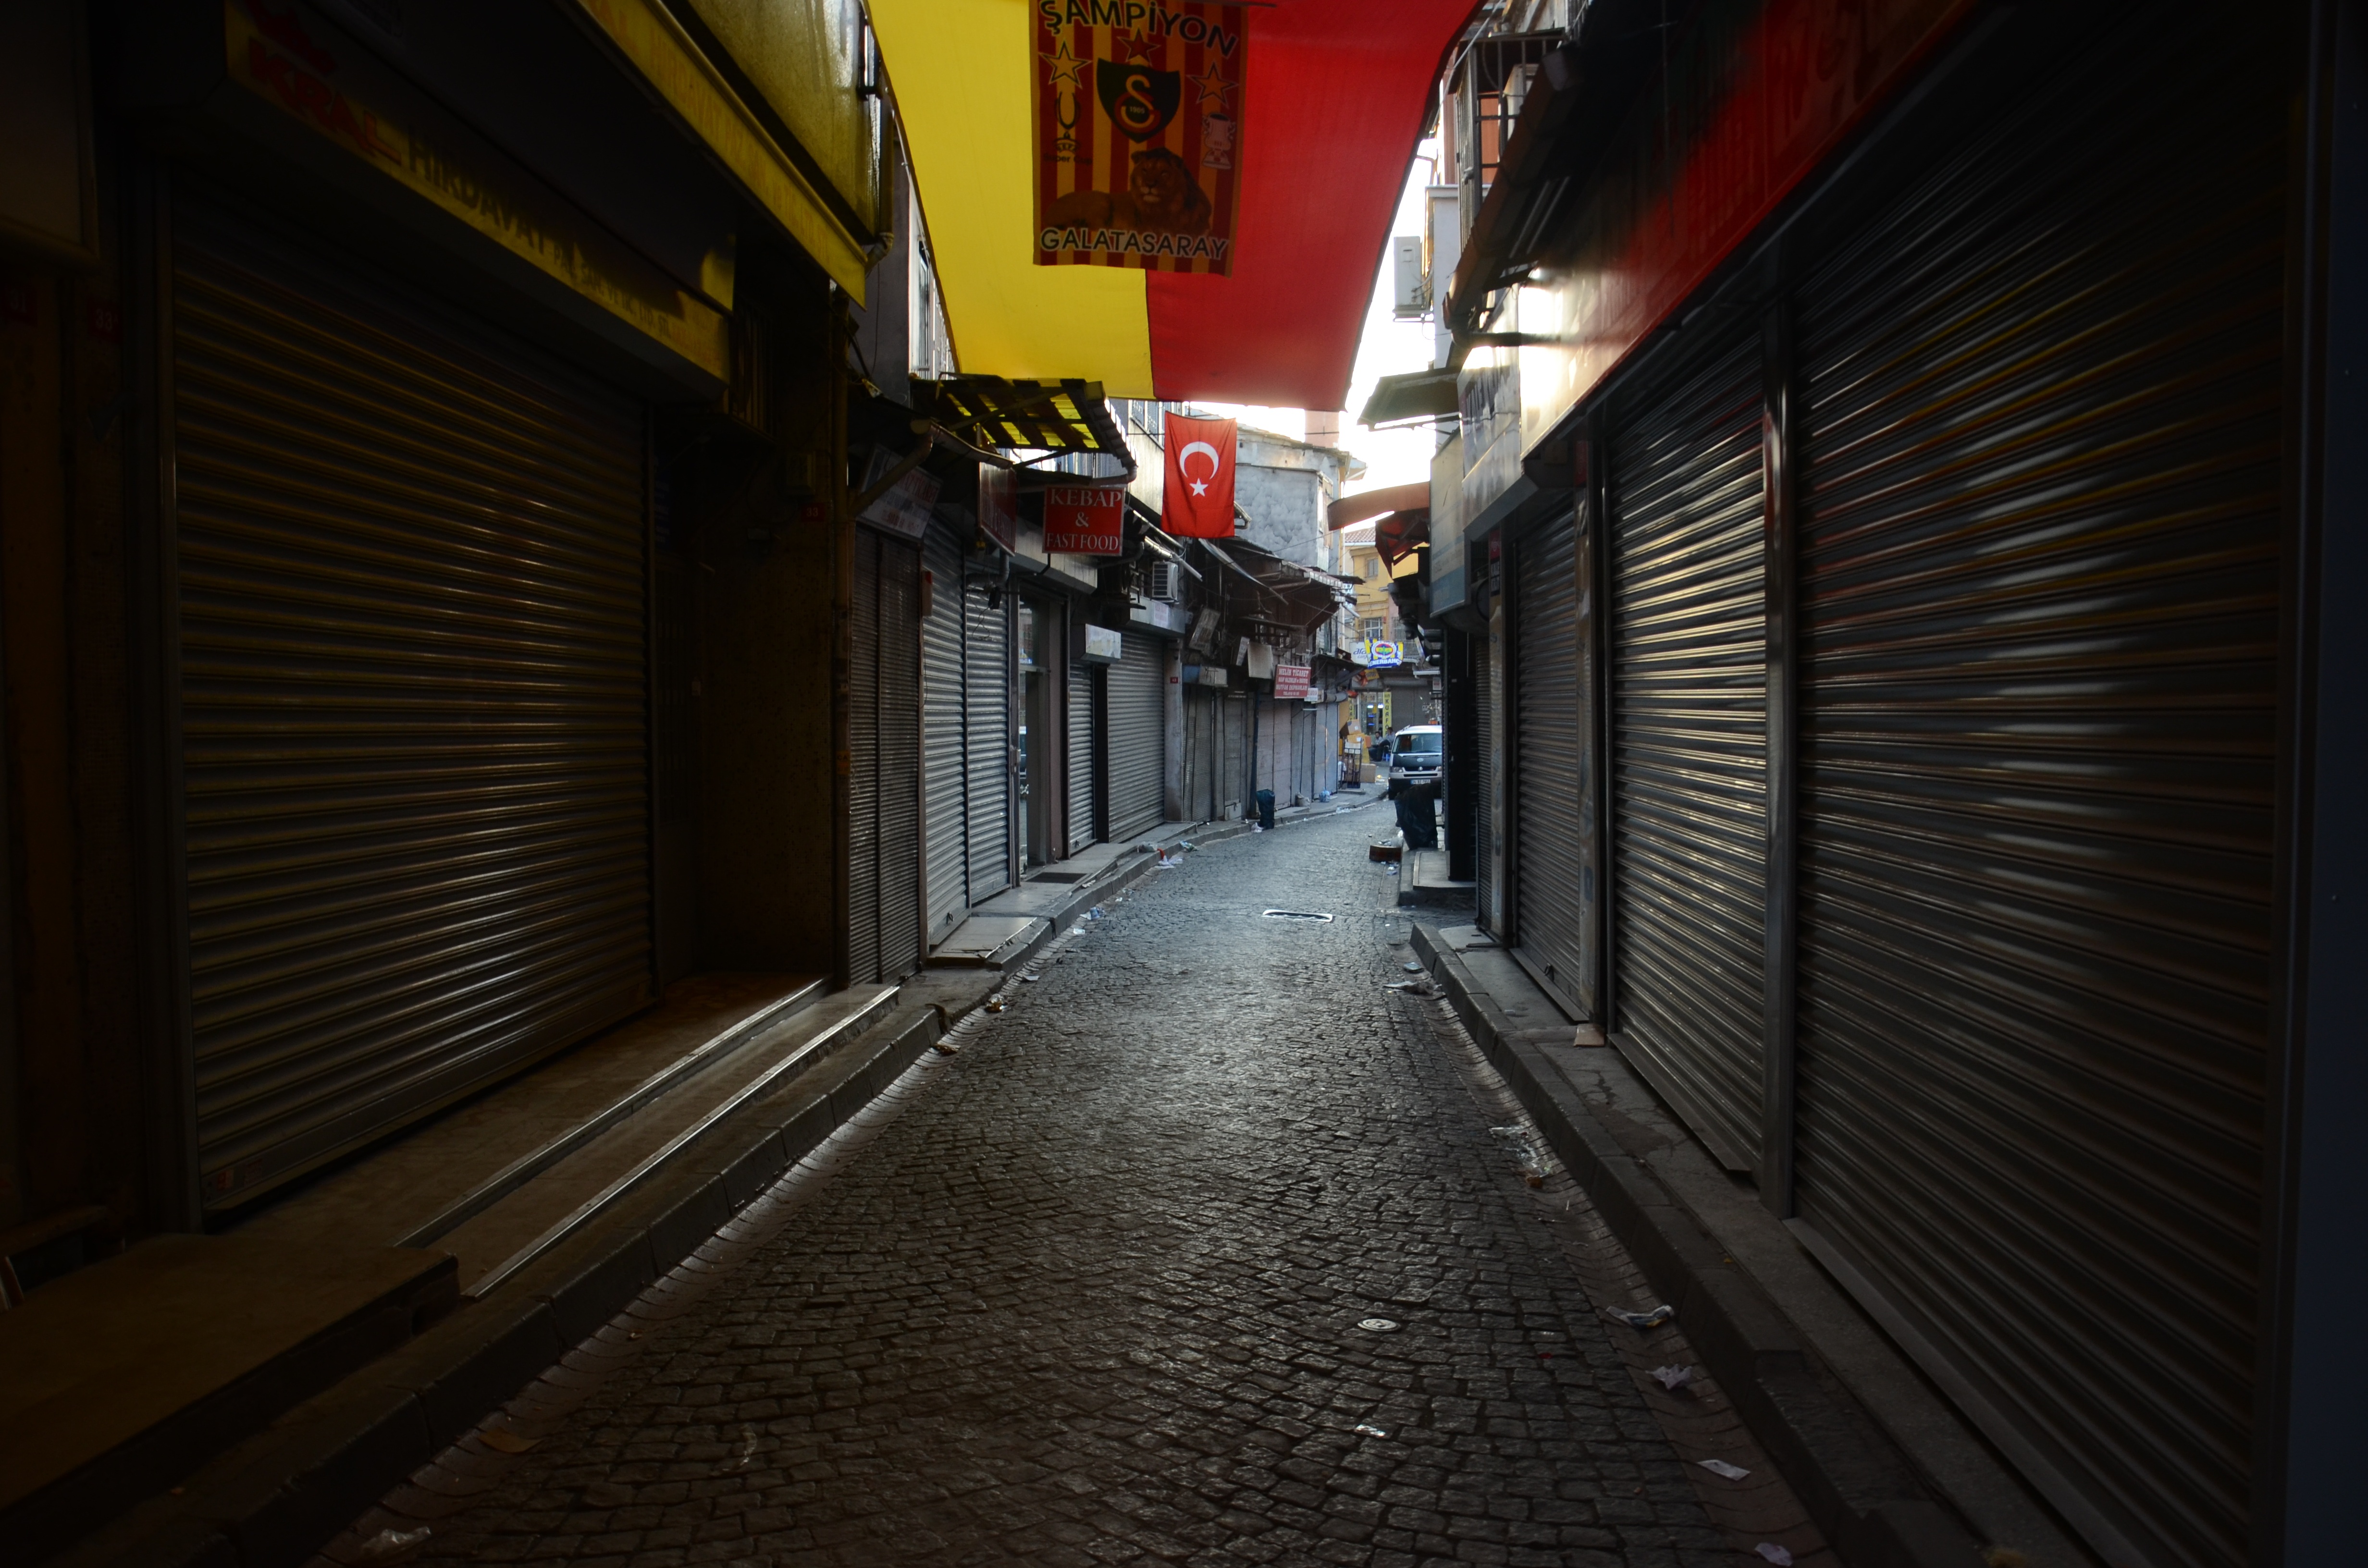
light, road, street, night, alley, city, transport, darkness, lane, public transport, infrastructure, turkey, istanbul, urban area